Bodenfelde station

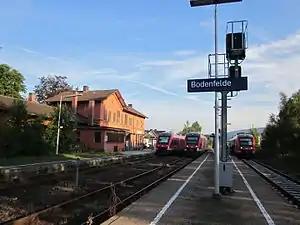
2013

Bodenfelde is a railway station located in Bodenfelde, Germany. The station is located on the Sollingbahn and Oberweserbahn. The train services are operated by NordWestBahn and Deutsche Bahn.